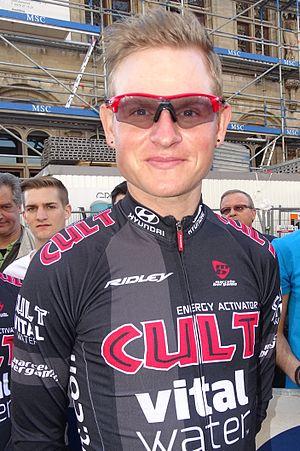
Reportage réalisé le mercredi 15 avril à l'occasion du départ de la Flèche brabançonne 2015 à Louvain, Belgique.
Rasmus Guldhammer Poulsen, né le 9 mars 1989 à Vejle, est un coureur cycliste danois.